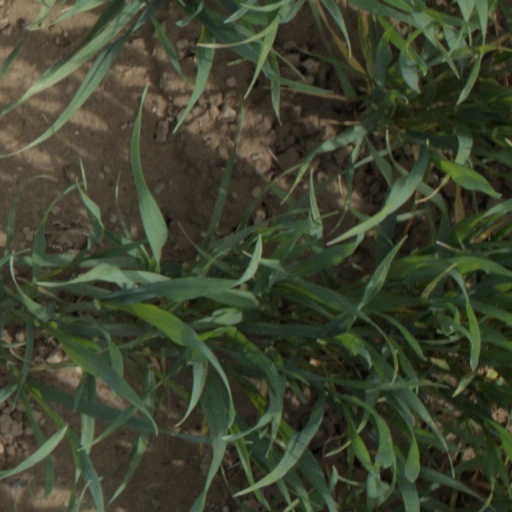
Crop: wheat